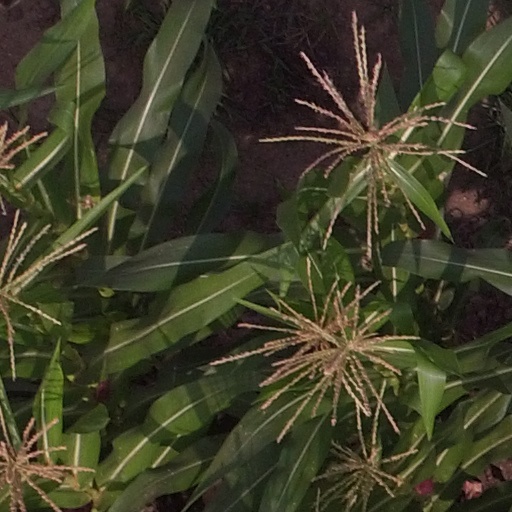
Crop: maize; corn